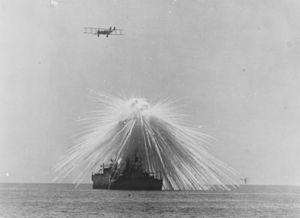
Le phosphore est l'élément chimique de numéro atomique 15, de symbole P. C'est un membre du groupe des pnictogènes.
Le phosphore blanc est un allotrope commun de l'élément chimique phosphore qui permet des utilisations militaires extensives comme agent incendiaire, agent de protection par écran de fumée et comme un composant d'arme anti-personnel capable de provoquer des brûlures plus ou moins graves. Couramment utilisé en tant que fumigène, il devient une arme chimique lorsqu'il est utilisé directement pour ses capacités offensives. Le protocole III additionnel à la Convention sur certaines armes classiques de l'ONU, signé en 1980 et ratifié en 1983, réprouve son utilisation. Le phosphore blanc a été utilisé en début du XXIᵉ siècle par l'Irak, la Russie et l'Argentine, et est encore aujourd'hui utilisé par les États-Unis et Israël.
L'armement air-sol est l'équipement militaire déployé par les aéronefs pour détruire des cibles terrestres. D'une grande diversité, cet armement varie en fonction de la portée, du poids, de l'objectif et de la technologie mise en œuvre. Il est l'armement principal des bombardiers, des avions d'attaque au sol et des hélicoptères, ainsi que celui des chasseurs-bombardiers. Aujourd'hui la plupart des aéronefs, y compris les avions de chasse et certains drones sont aptes à déployer ce type d'armement.
Une bombe incendiaire est une bombe destinée à provoquer un incendie.
La classe Illinois est une classe de cuirassés pré-Dreadnought de la Marine des États-Unis en service au début du XXᵉ siècle. Elle comprend trois navires : l'USS Illinois, l'USS Alabama et l'USS Wisconsin construits entre 1896 et 1901. Le premier navire de sa classe, l'USS Illinois, est mis en service en 1901.